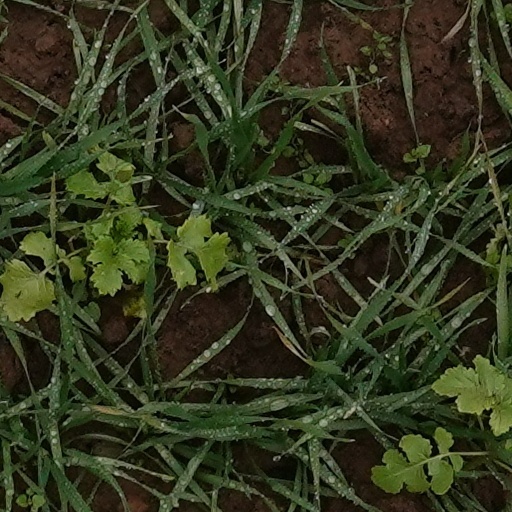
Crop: wheat